Ulvshale

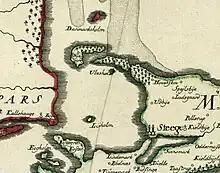
Uævshale seen on a map detail from 1763.

The locality of Ulvshale (which literally means "Wolf's Tail") stretches from Hegnede Bakke in the south east to Ulvshalegård in the north west. It consists mainly of summer houses along the sandy beach lined with small sand dunes. The earliest summer houses date from 1918, but many more were built in the 1930s and especially towards the end of the 20th century. "Østersøbadet" was built in 1930 as a seaside hotel but has since been used as a training centre for adults. There is a large camping ground at the northern end of the community between the summer house area and the forest.